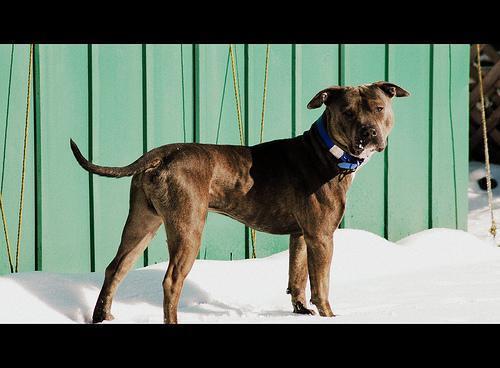
american pit bull terrier